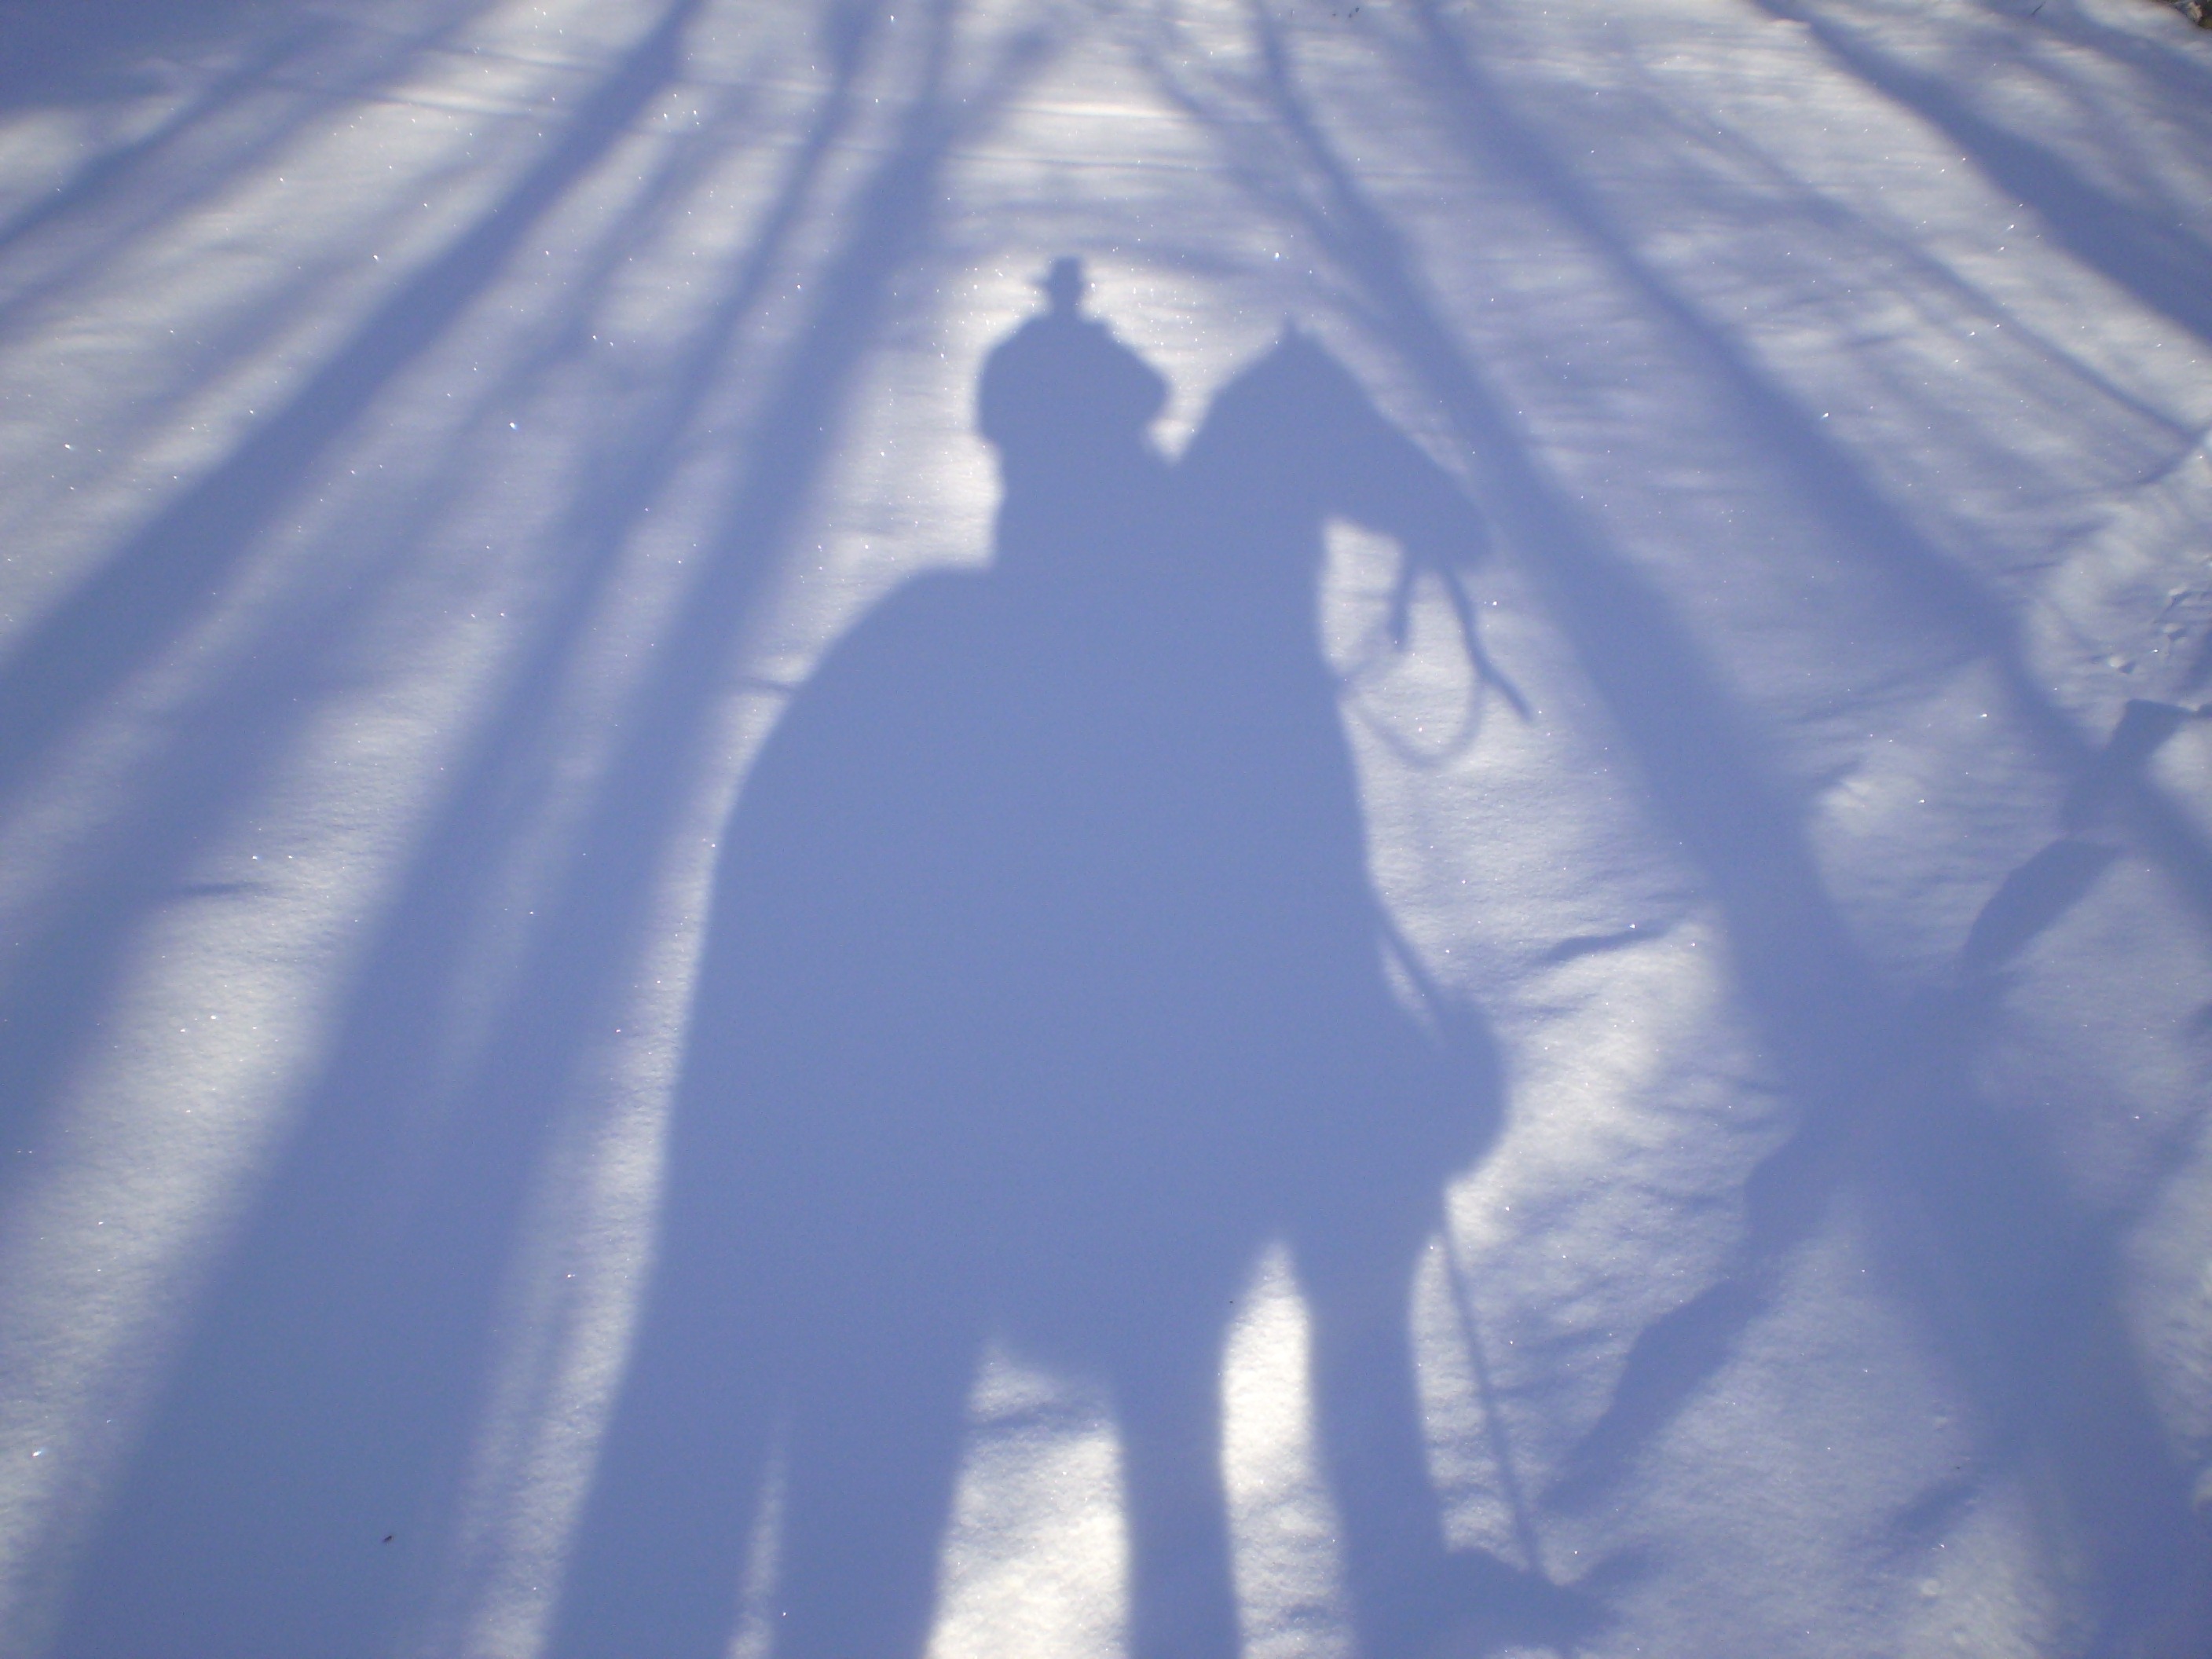
man, person, snow, winter, sunlight, country, dusk, wild, ice, ranch, horse, weather, shadow, hat, rough, blue, arctic, season, riding, cowboy, western, icon, freezing, atmosphere of earth, geological phenomenon